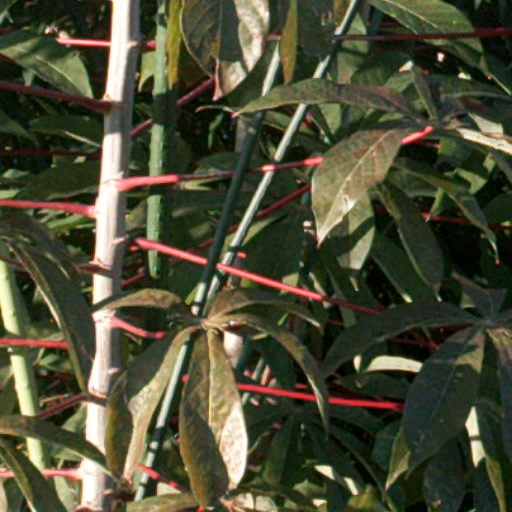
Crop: cassava